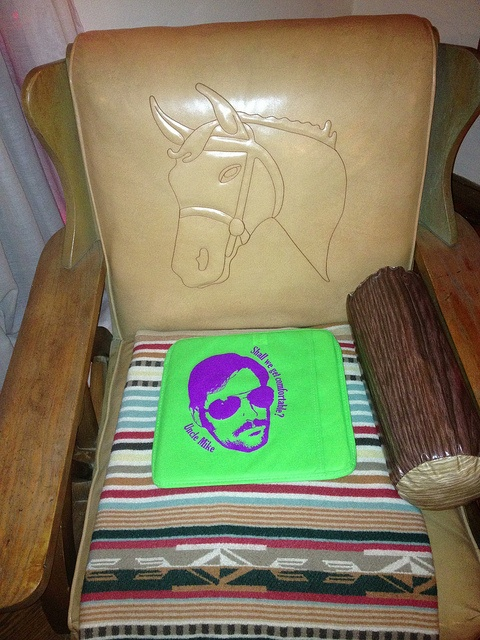
A brown chair with a picture of a mans face on its seat.
Looking down at a chair with a horse head stitched into the back
A chair with a leather embroidered picture of a horse on the back.
A green pad that is sitting on a chair.
A brown leather chair with a horse on the backrest and a green cushion in the set with an image of a man in sunglasses and a beard.